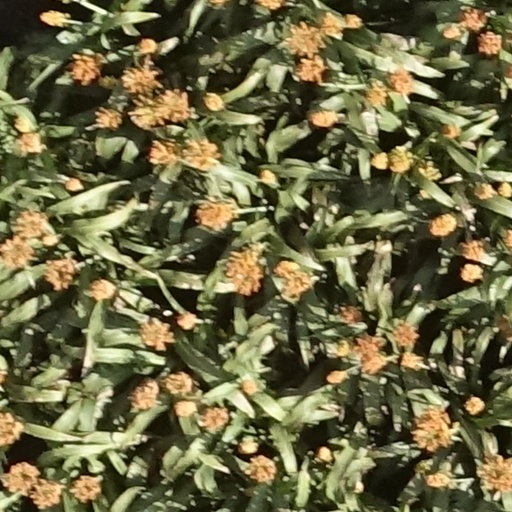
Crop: sorghum